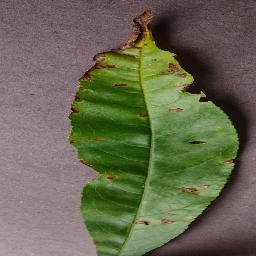
Label: Peach___Bacterial_spot